Federal popular initiative

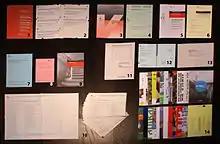
Voting material sent to citizens (November 2008).

A committee wishing to launch a federal popular initiative must submit the initiative's signature lists to the Federal Chancellery, which, in accordance with article 68 of the Political Rights Act will check that the following details are present: